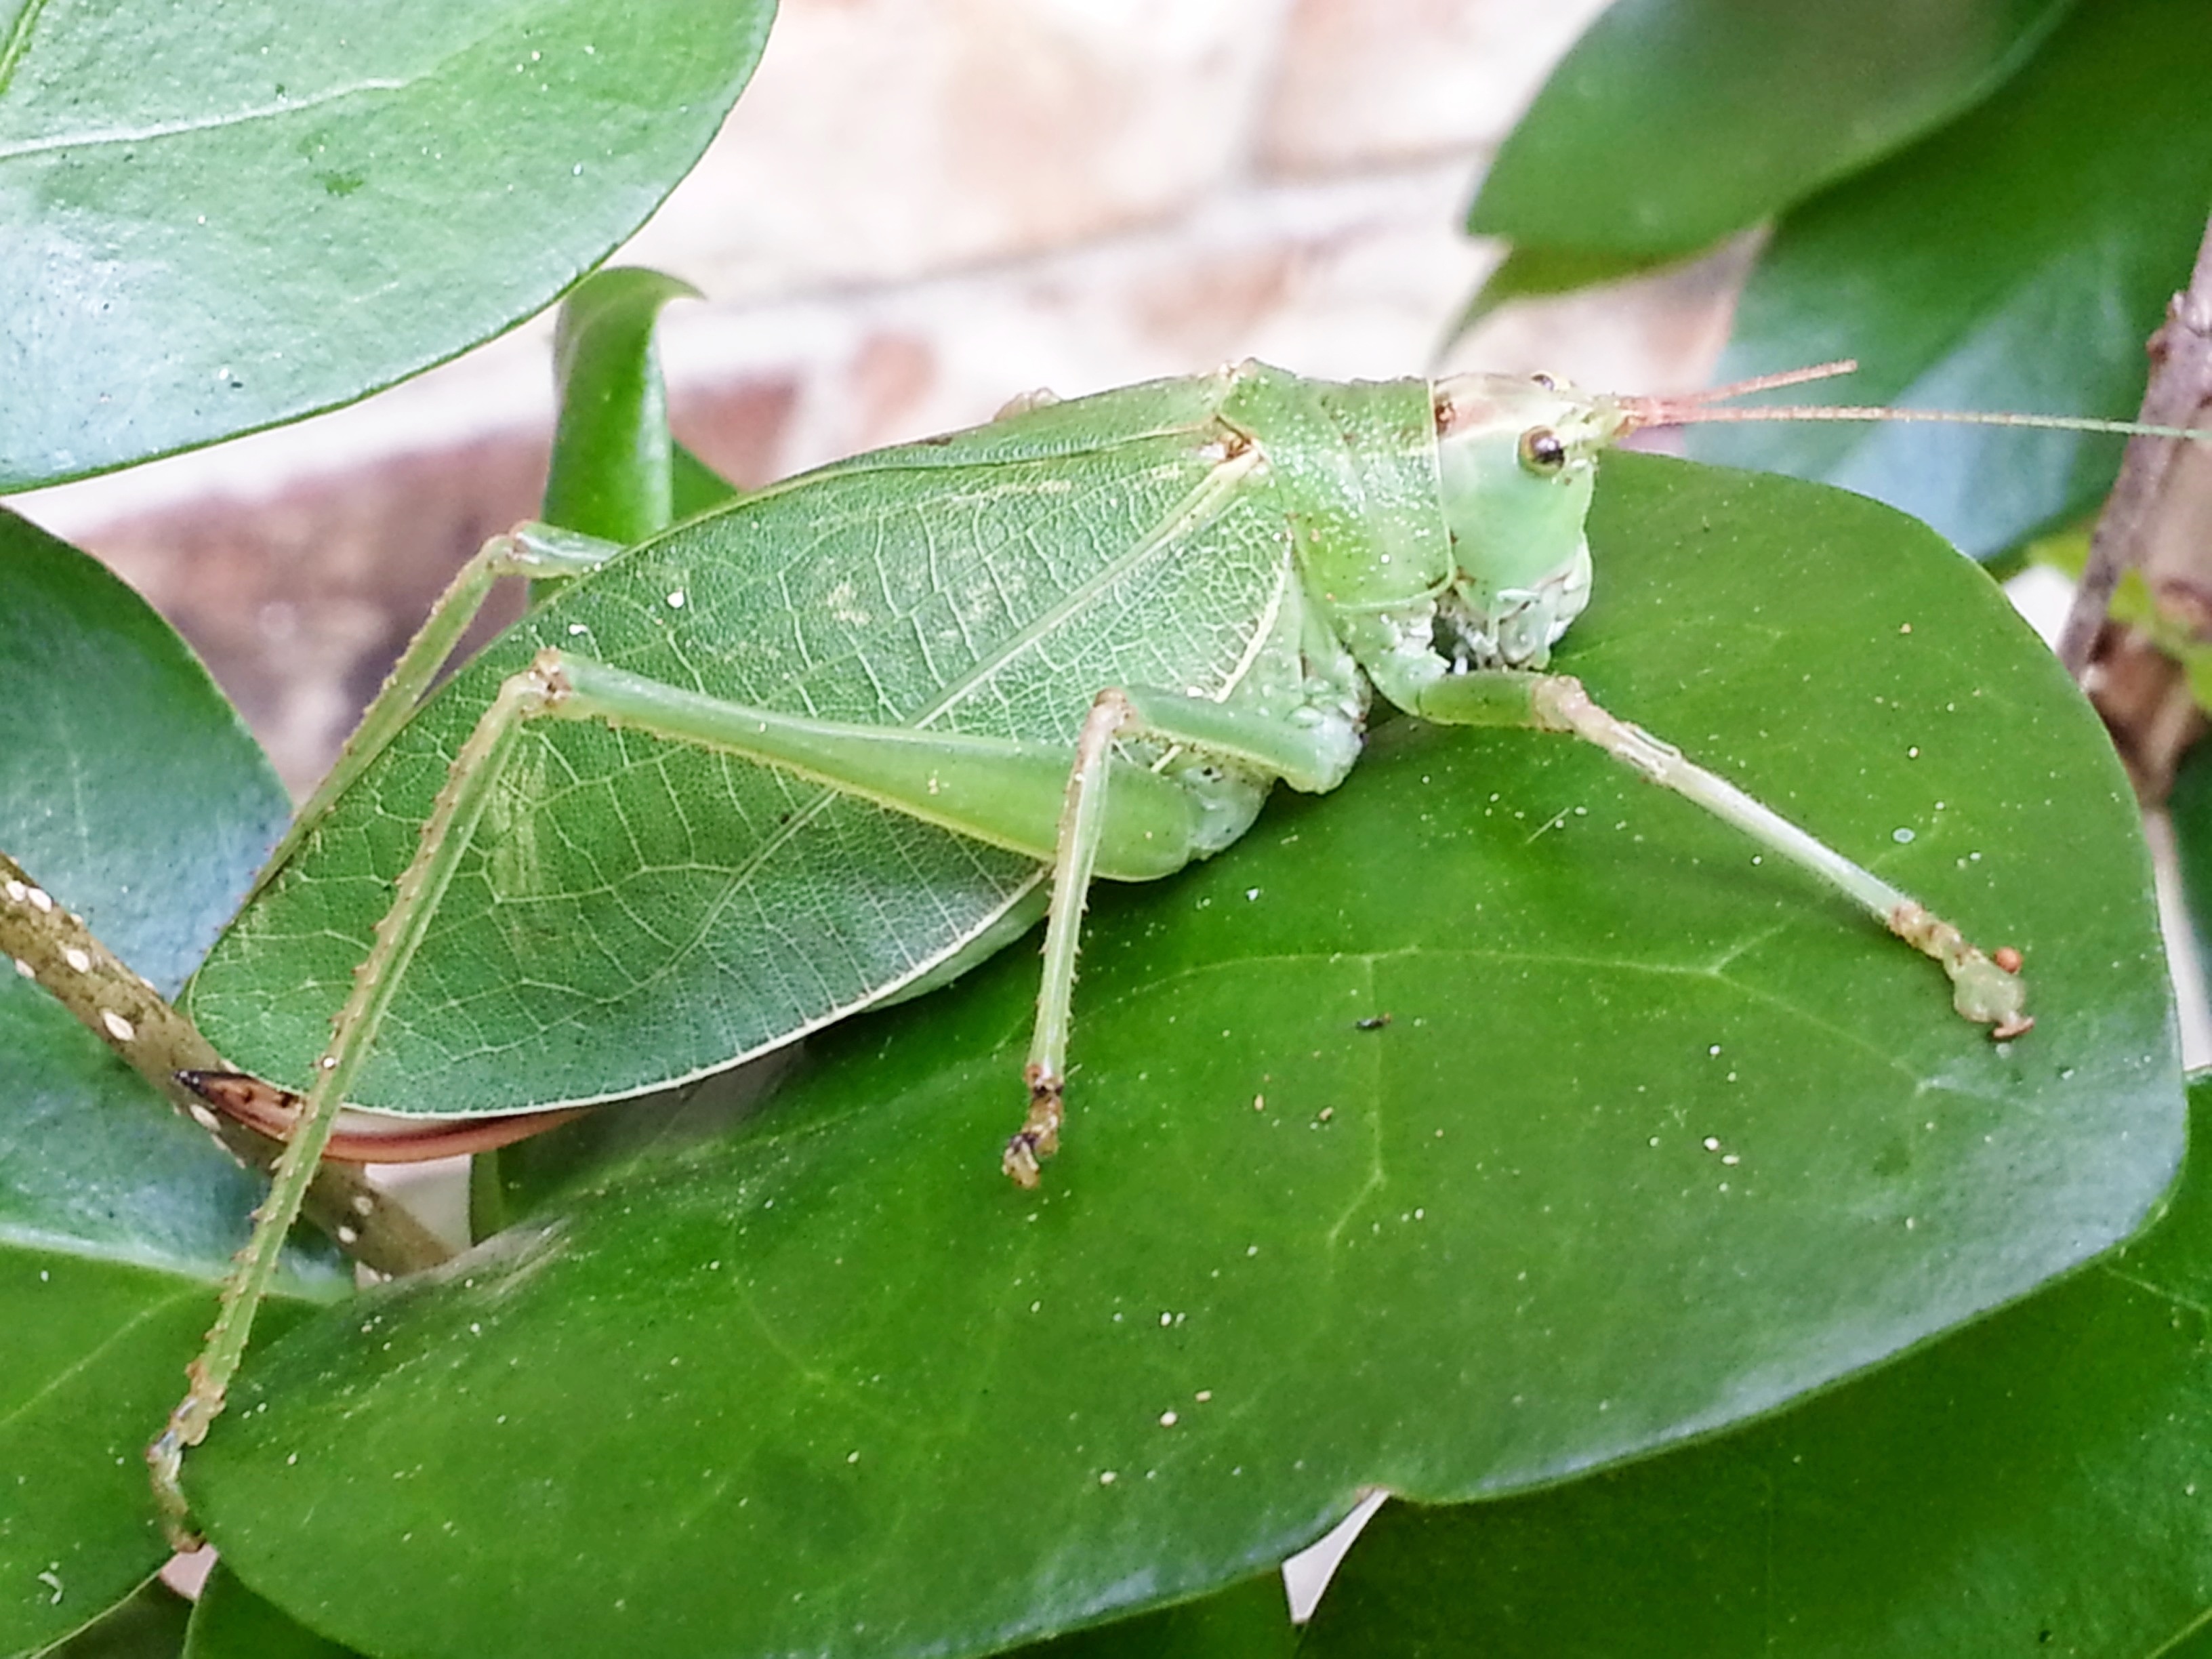
nature, leaf, wildlife, antenna, green, insect, botany, fauna, invertebrate, close up, camouflage, grasshopper, katydid, macro photography, arthropod, leaf grasshopper